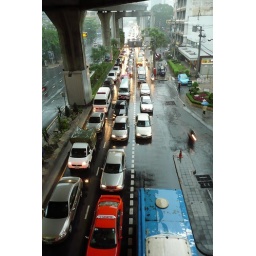
From a sky train station in Bangkok